Albert Sharipov

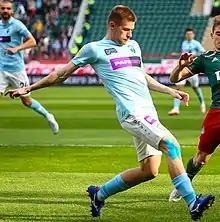
Sharipov with Nizhny Novgorod in 2022

Albert Dinarovich Sharipov (born 11 April 1993) is a Russian professional football player who plays as a central midfielder.